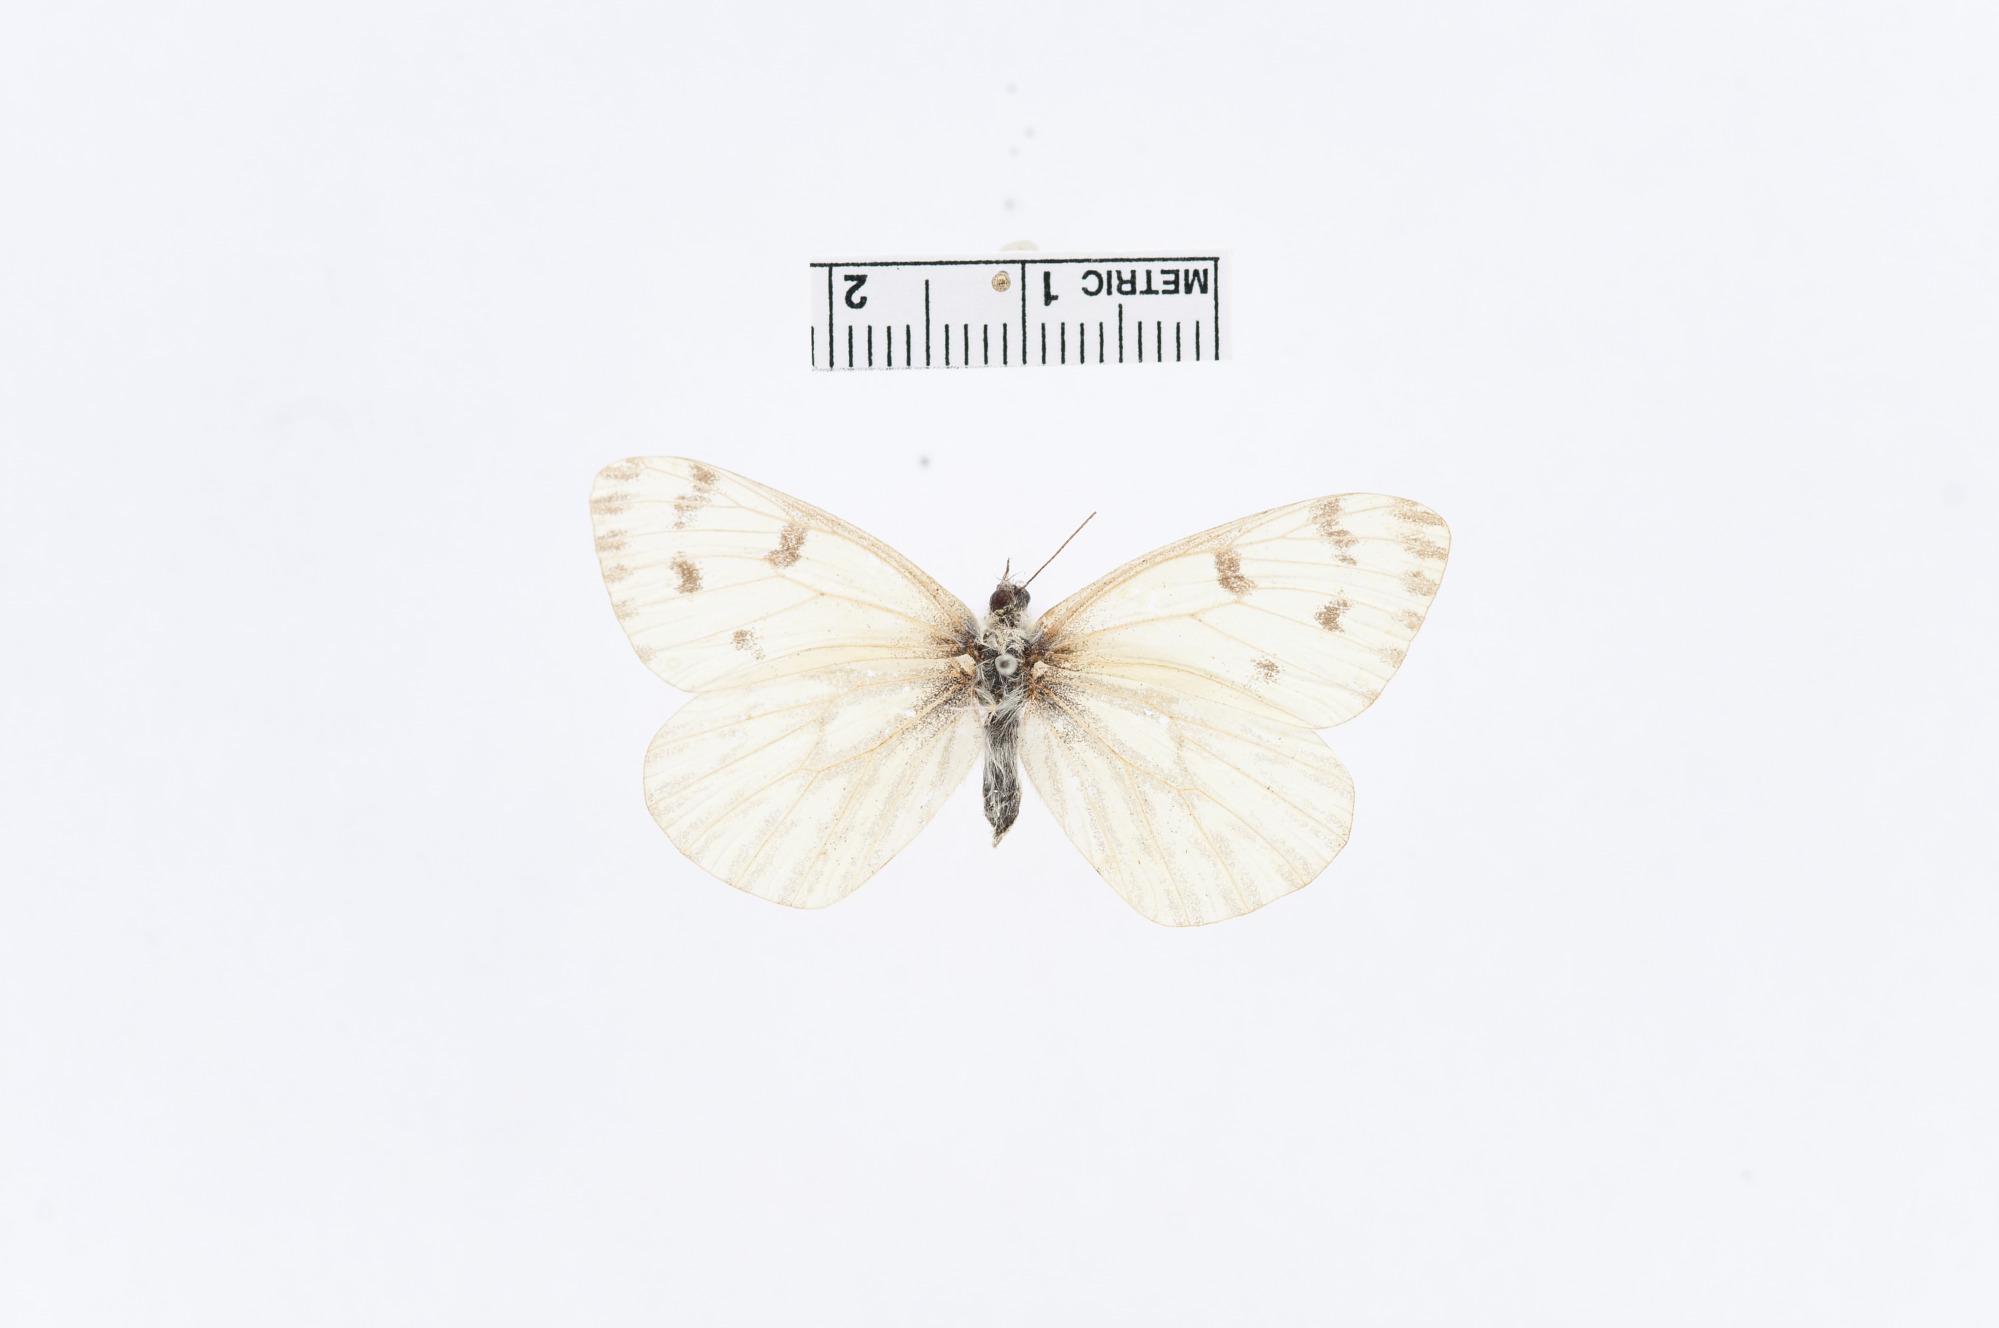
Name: Pieris sisymbrii
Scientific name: Pieris sisymbrii Boisduval, 1852
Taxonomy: Animalia, Arthropoda, Insecta, Lepidoptera, Pieridae, Pierinae
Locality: [Not Stated], California, United States